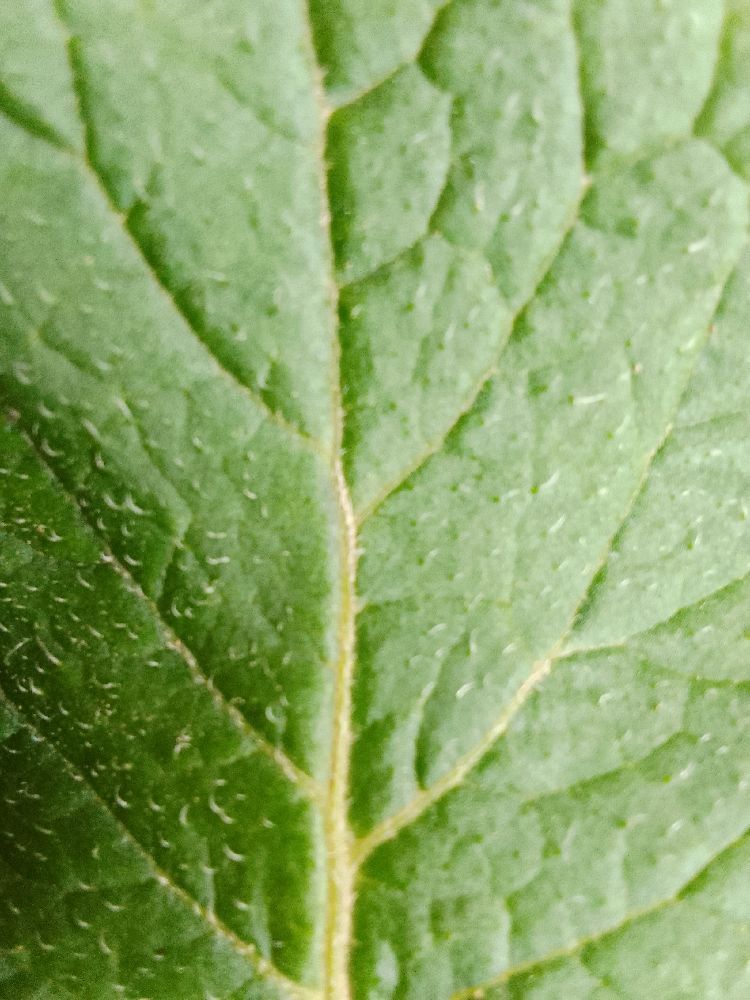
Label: Healthy